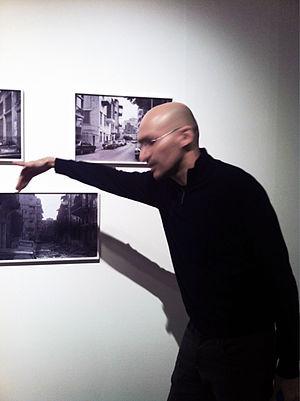
Walid Raad en 2011
Walid Raad, né en 1967 à Chbanieh, est un artiste libanais qui utilise un large éventail de techniques et de formats autour d’une réflexion sur les représentations possibles d’un pays en guerre.